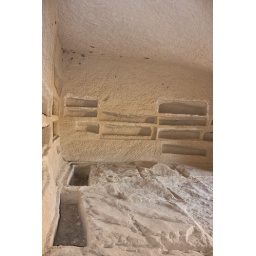
Set of graves in the wall and in the ground